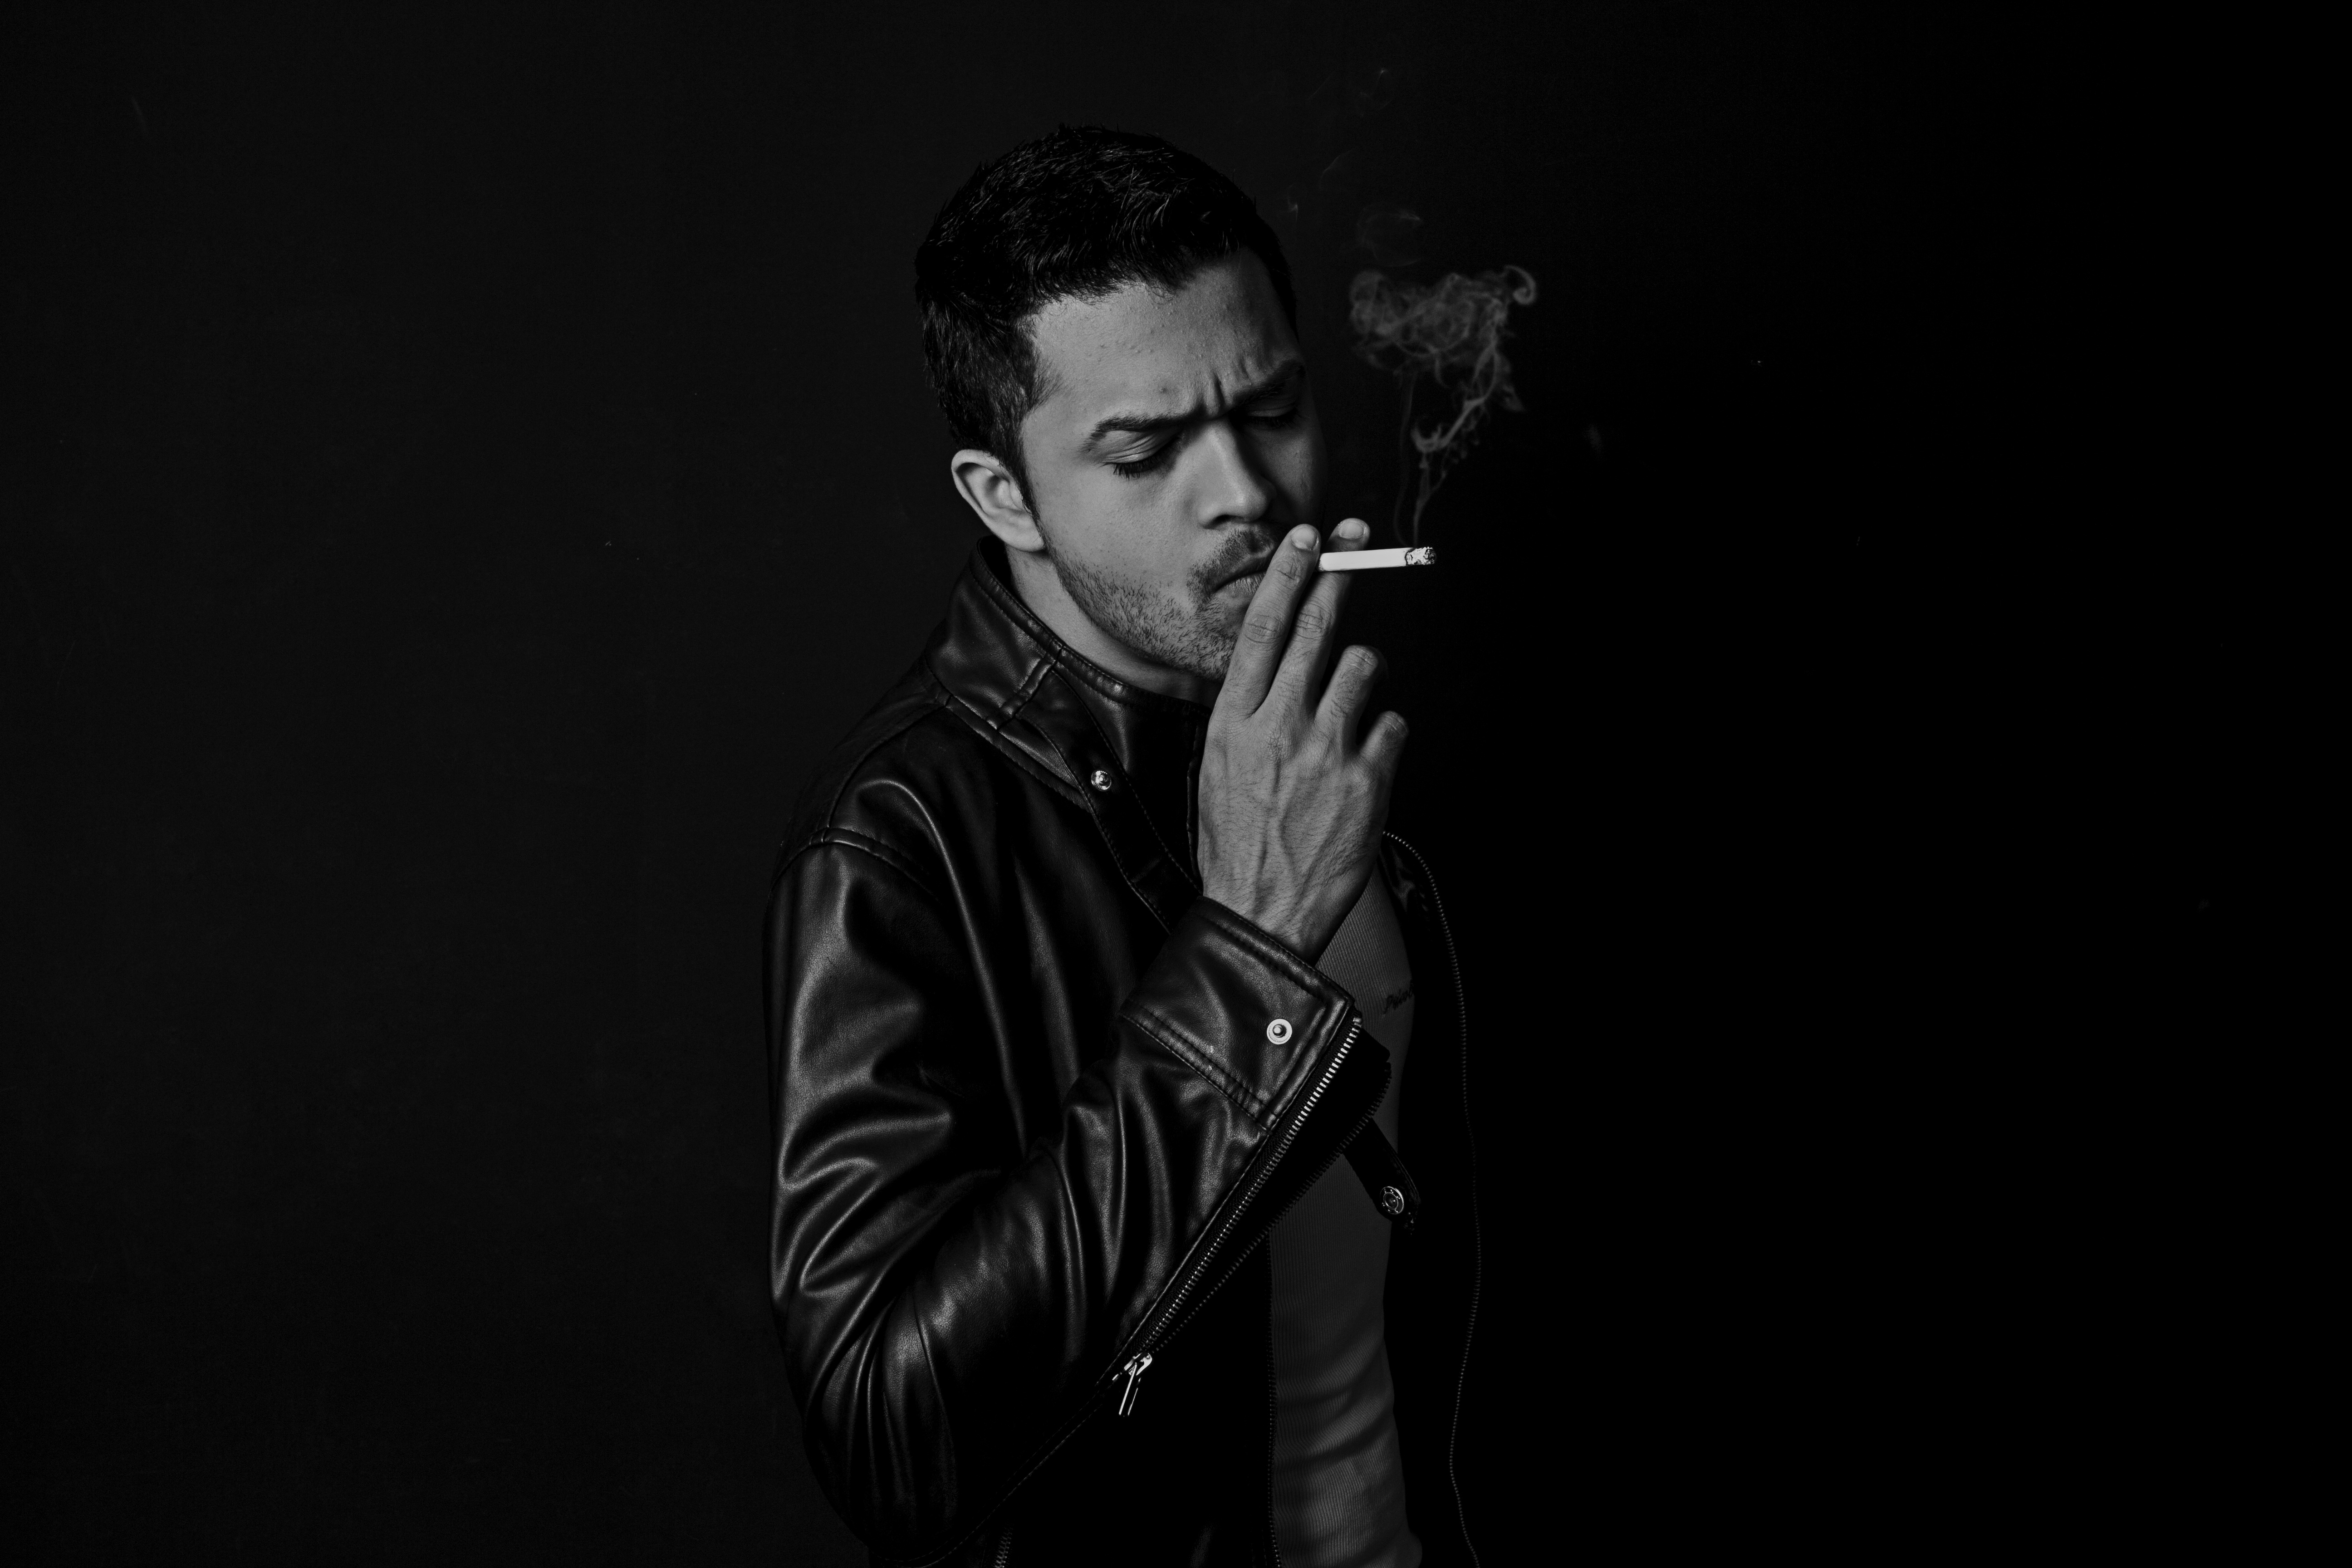
man, music, black and white, smoke, smoking, dark, concert, darkness, musician, black, monochrome, cigarette, stage, performance, bassist, singing, guitarist, entertainment, singer songwriter, monochrome photography, film noir